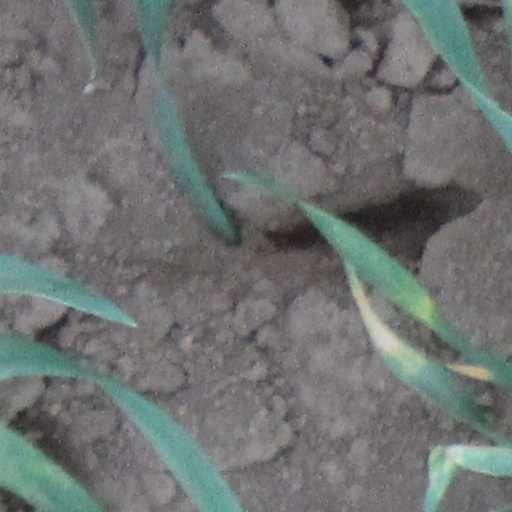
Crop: wheat